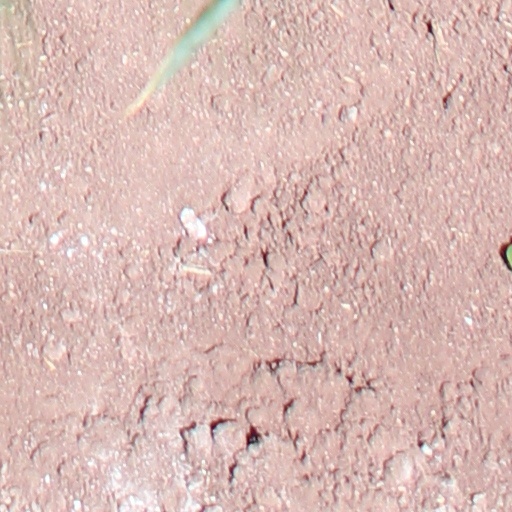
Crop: wheat